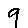
Label: 9